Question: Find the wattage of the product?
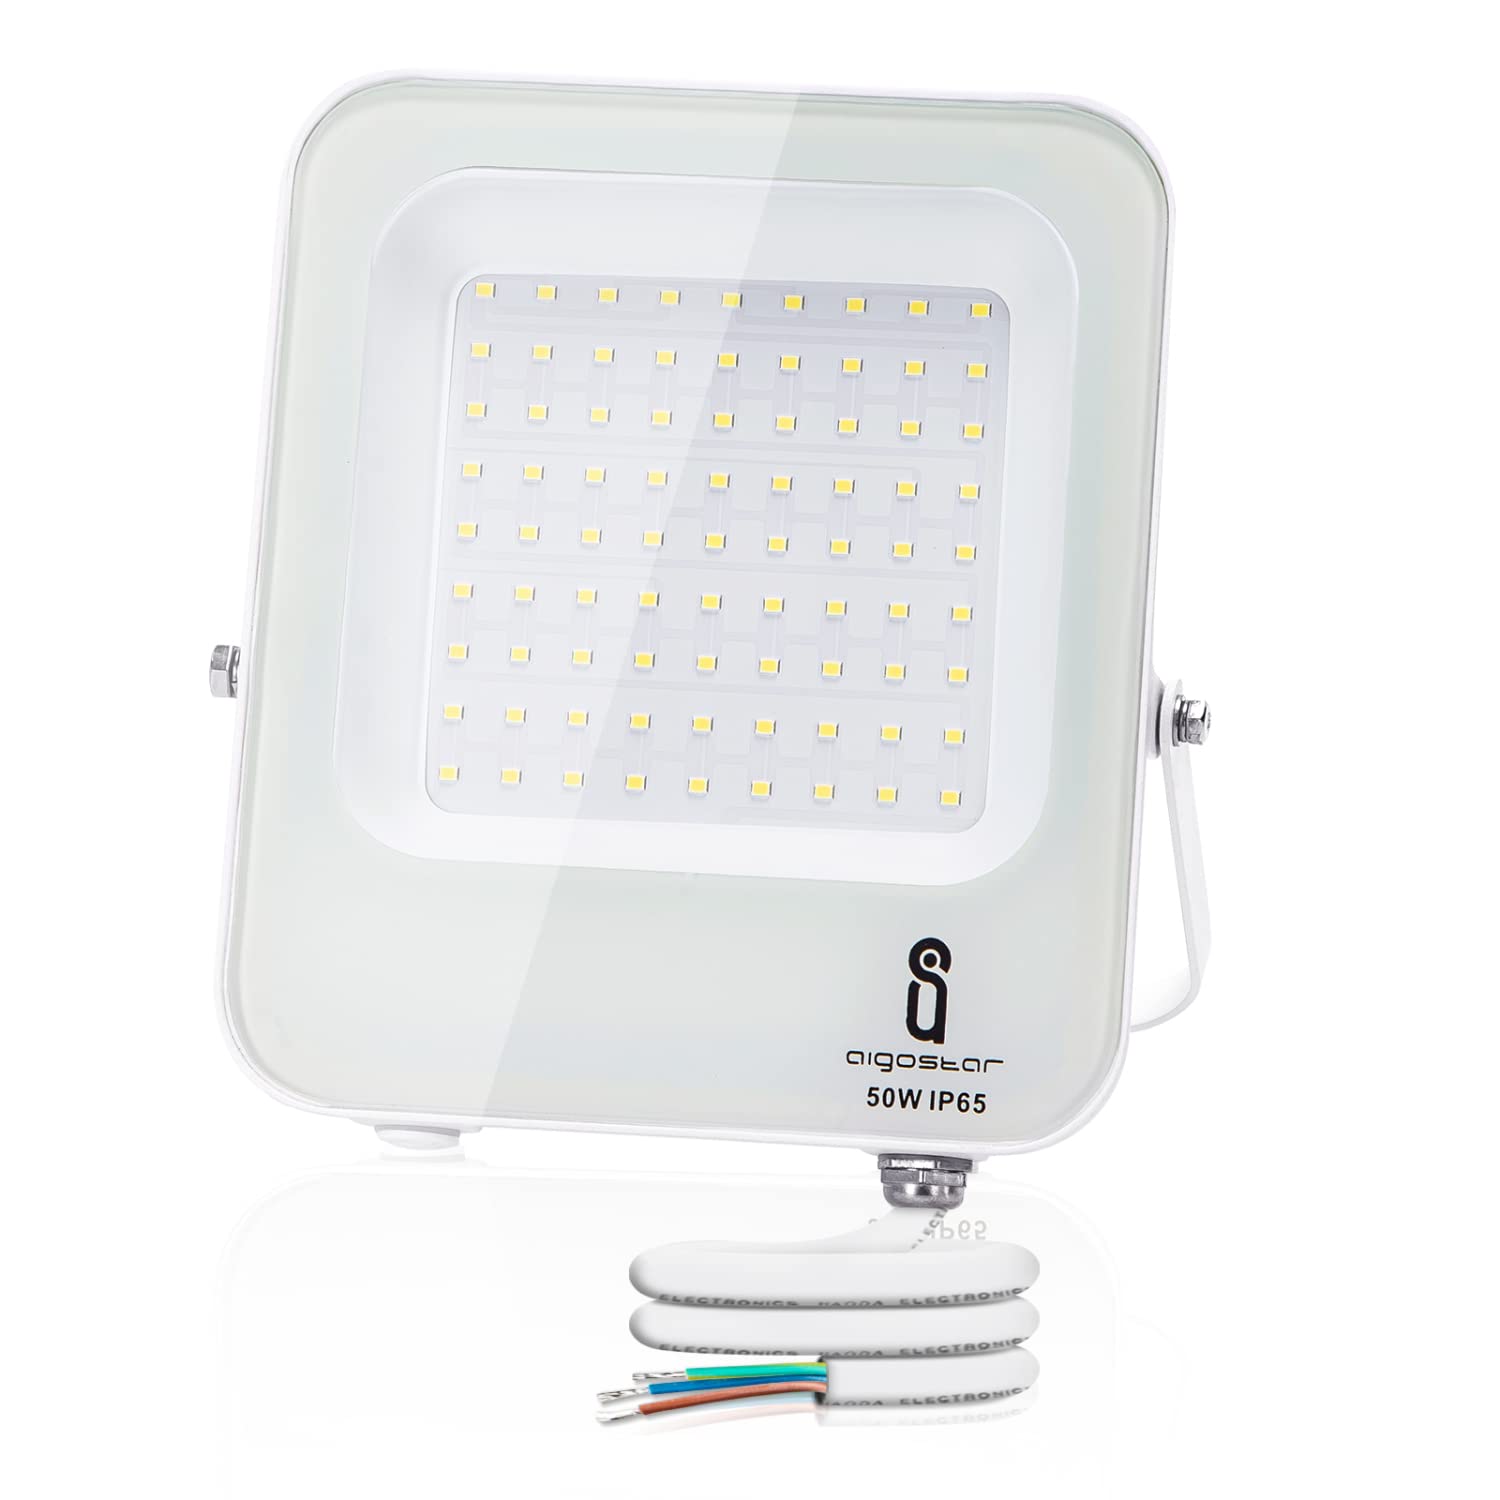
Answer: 50.0 watt